1967 United States Grand Prix

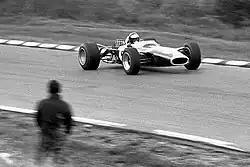
Winner Jim Clark in a Lotus 49

The 1967 United States Grand Prix was a Formula One motor race held on October 1, 1967, at the Watkins Glen Grand Prix Race Course in Watkins Glen, New York. It was race 10 of 11 in both the 1967 World Championship of Drivers and the 1967 International Cup for Formula One Manufacturers. The 108-lap race was won by Lotus driver Jim Clark after he started from second position. His teammate Graham Hill finished second and Brabham driver Denny Hulme came in third.